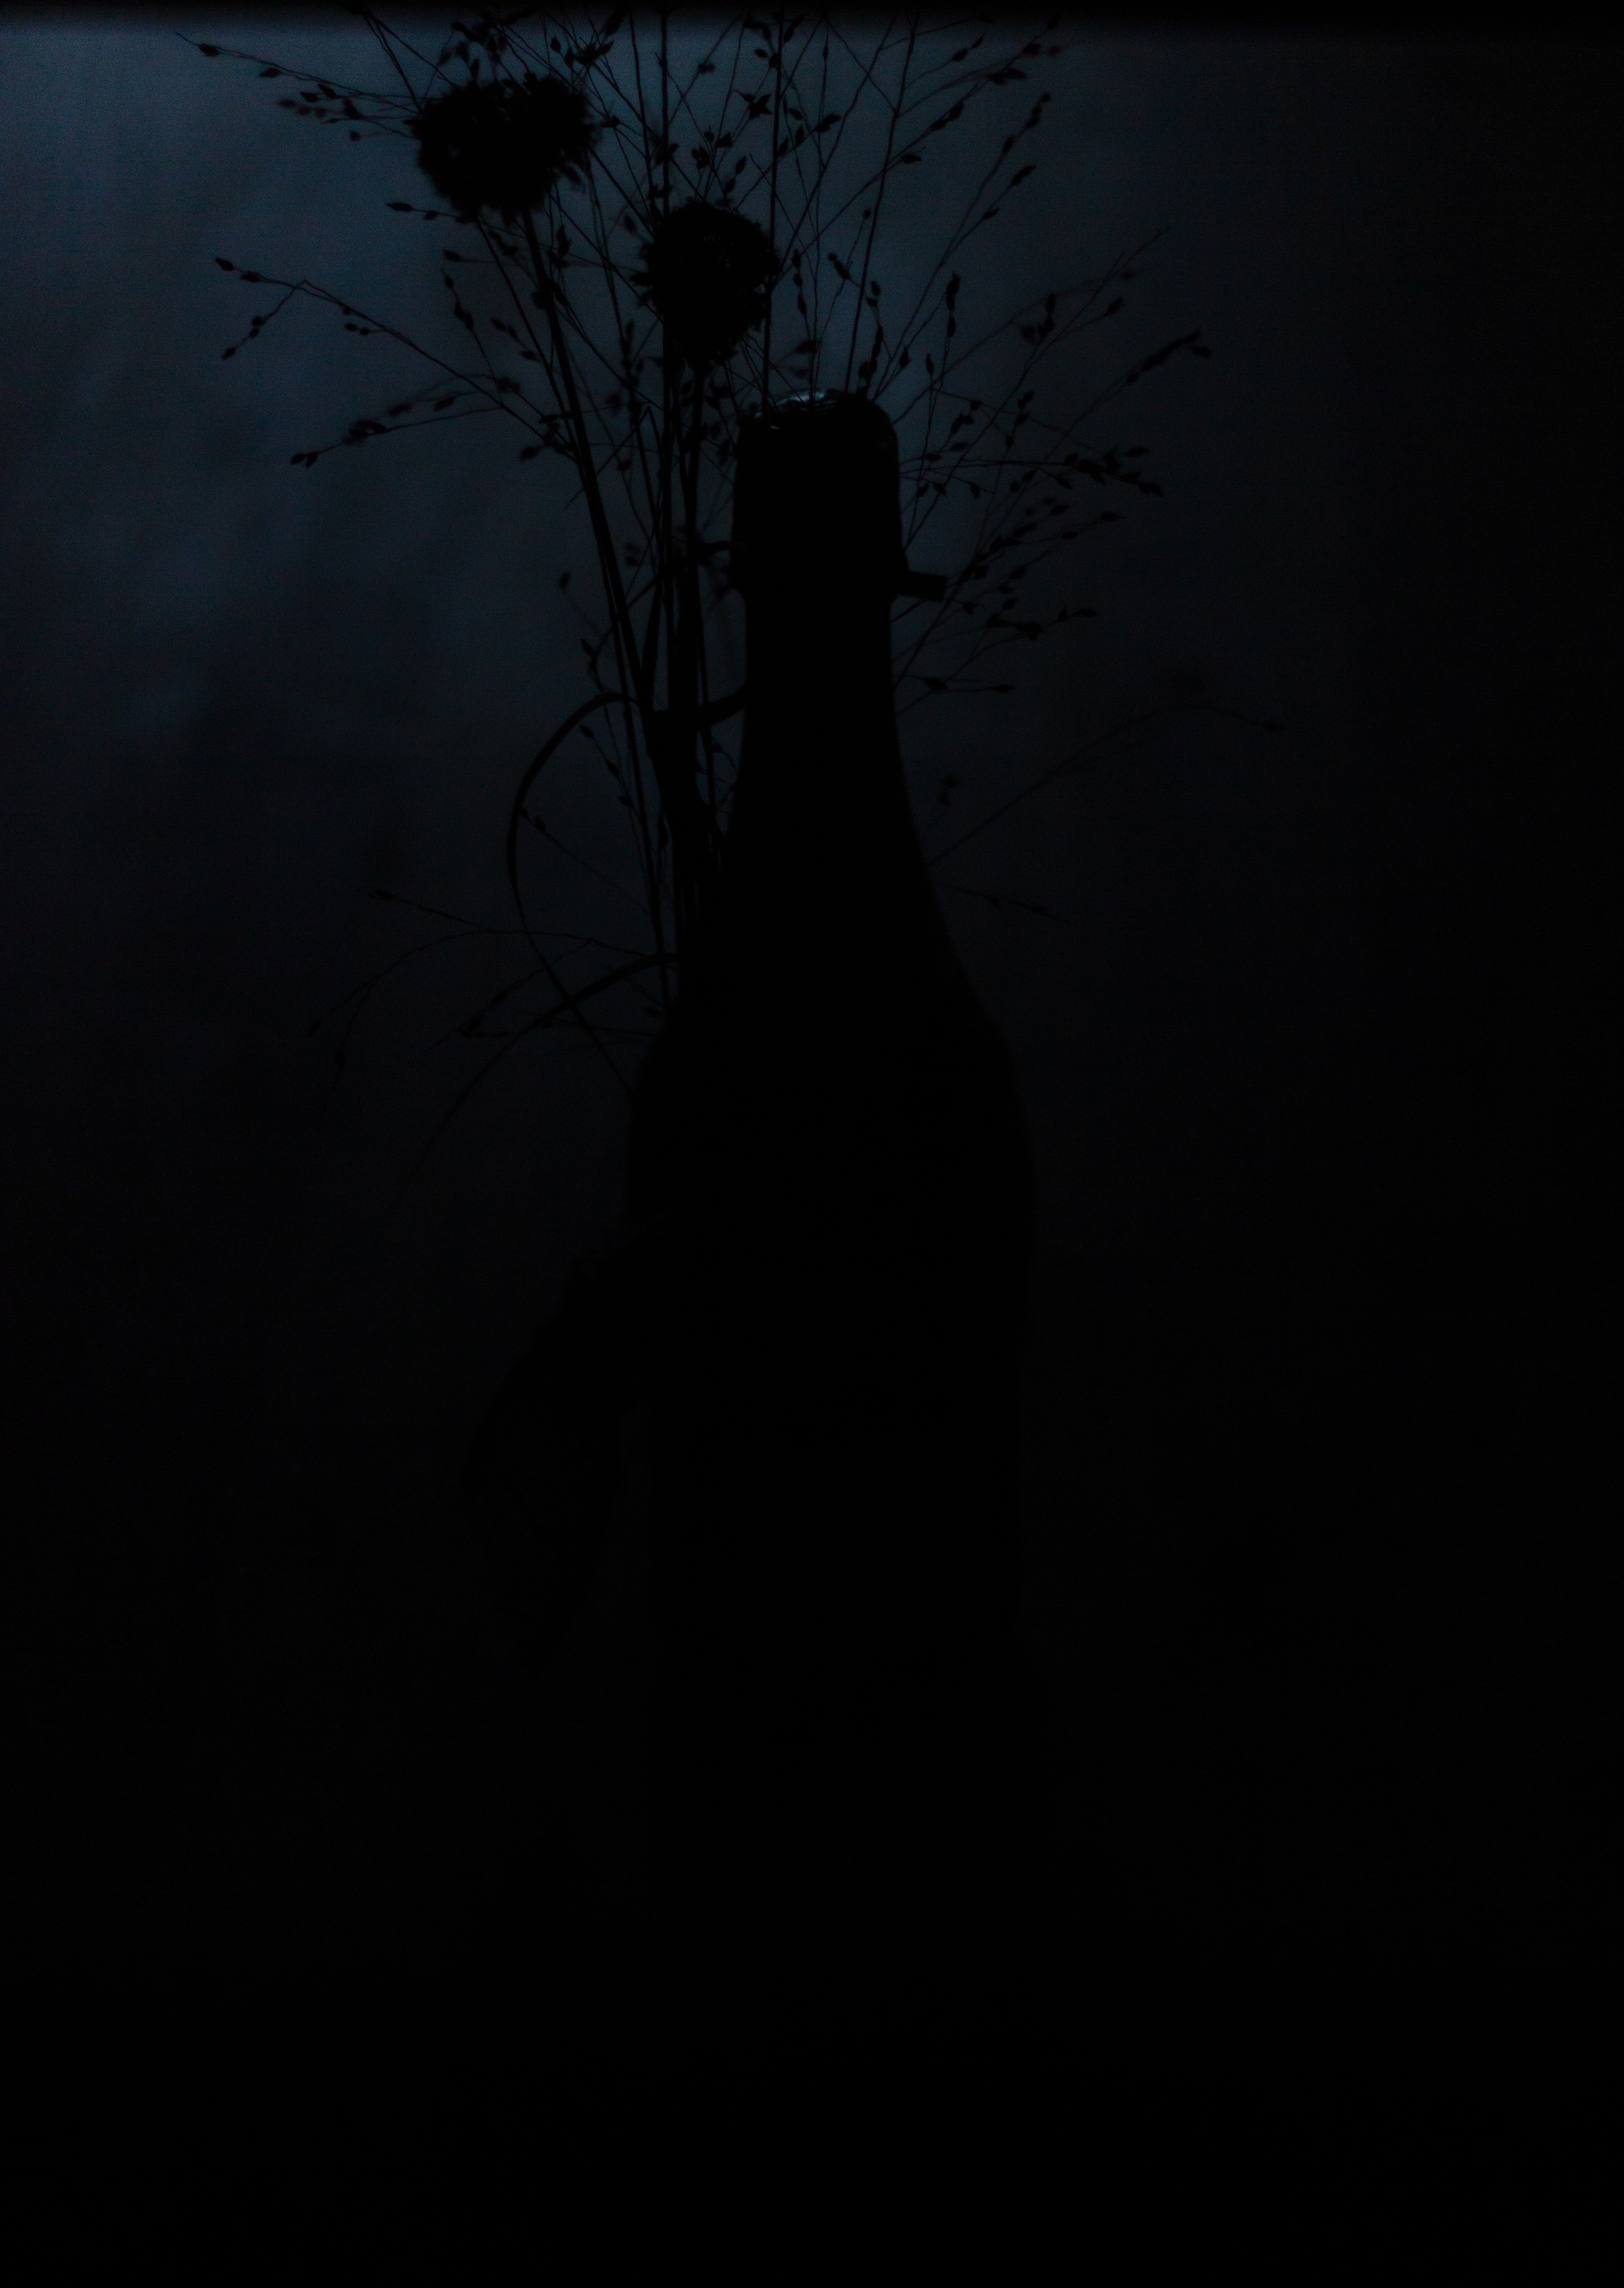
silhouette, light, black and white, night, shadow, darkness, monochrome, moonlight, midnight, monochrome photography, atmospheric phenomenon